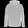
Label: Coat